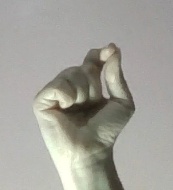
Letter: fa